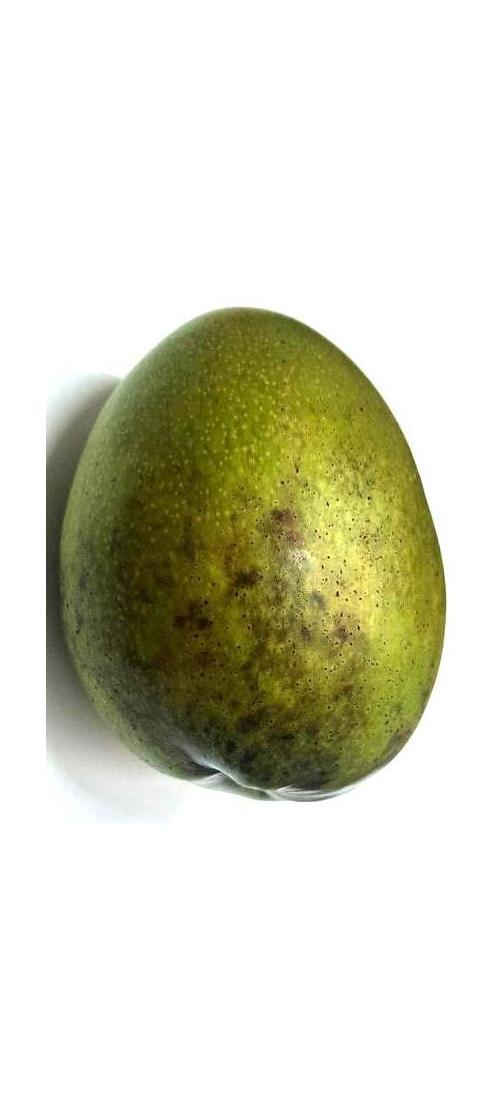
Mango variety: Bari-4